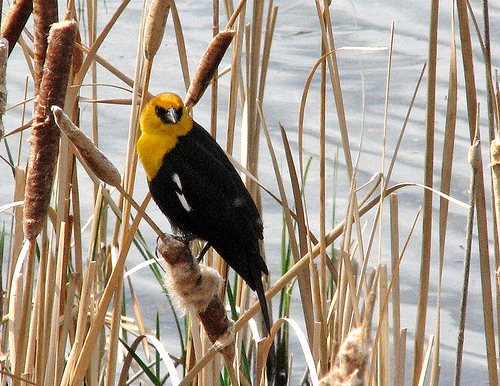
a bird has a bright golden crown and throat, it's breast is yellow, and back is black.
upper body yellow and lower black with black color around beak
this bird has a bright yellow crown, a long straight bill, and white wingbars.
this is a black bird with a yellow head and breast.
this medium sized bird has a yellow head with a black eyering, it has a body that is large compared to the head
this bird has a black body, with a bright yellow breast and crown.
this bird is yellow with black and has a long, pointy beak.
this bird is black and yellow in color, with a black beak.
a bird with a black body and yellow head with black color at beak.
a rather tall bird with yellow breast, crown and throat; white wingbar; black bill, eyering, feet, tarsus, coverts, secondaries, and rectrices.
Species: Yellow Headed Blackbird